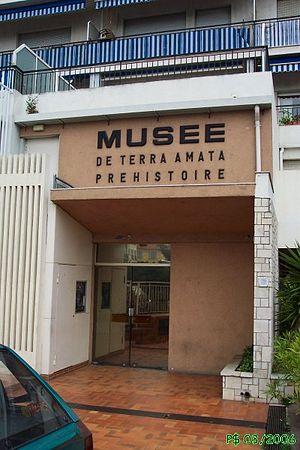
Le musée de paléontologie humaine de Terra Amata est un musée municipal de Nice, situé sur les pentes occidentales du mont Boron, au numéro 25 du boulevard Carnot. Il est consacré au site préhistorique de Terra Amata.